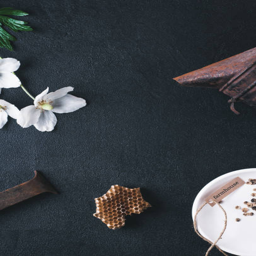
flowers , smoker and tools on a dark concrete background .